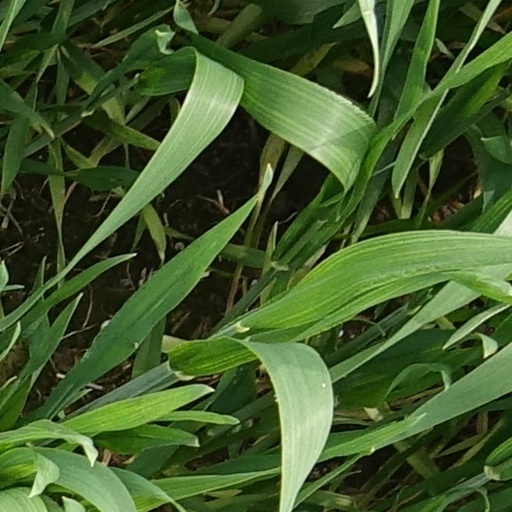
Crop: wheat